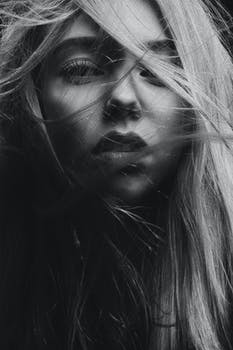
Label: No Watermark